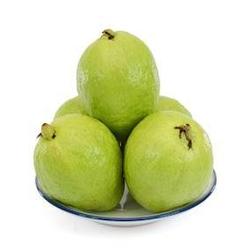
Label: Guava